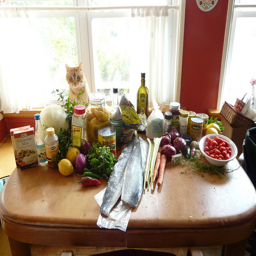
A cat sits by a table looking over canned and loose food.
a cat sitting on the table with a bunch of food on it
A bunch of items that are sitting on a table.
A wooden table with lots of items on top of it.
a cat is standing on a table with food